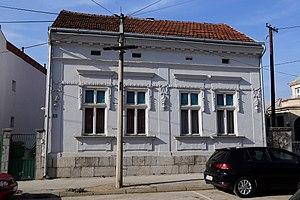
Les monuments culturels protégés constituent une catégorie de monuments de Serbie inscrits sur une liste de monuments bénéficiant de la protection de l'État. Il s'agit d'une troisième catégorie de monuments protégés classés, par leur importance, après les monuments culturels d'importance exceptionnelle et les monuments culturels de grande importance.
La maison située 13 rue Pop Lukina à Valjevo se trouve à Valjevo, dans le district de Kolubara en Serbie. Elle est inscrite sur la liste des monuments culturels protégés de la République de Serbie.
Cet article recense les monuments culturels du district de Kolubara en Serbie.